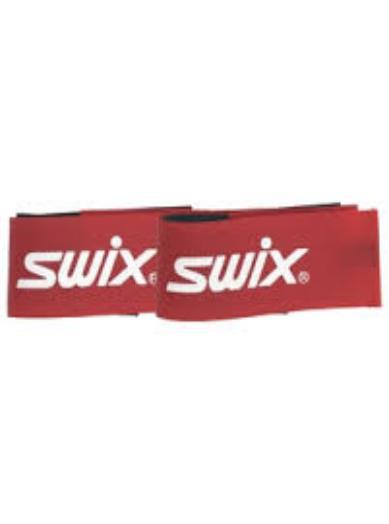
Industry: Sports